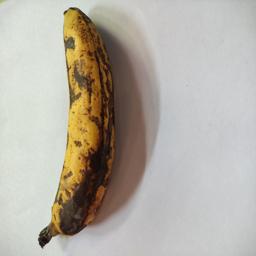
Banana variety: Sagor Kola